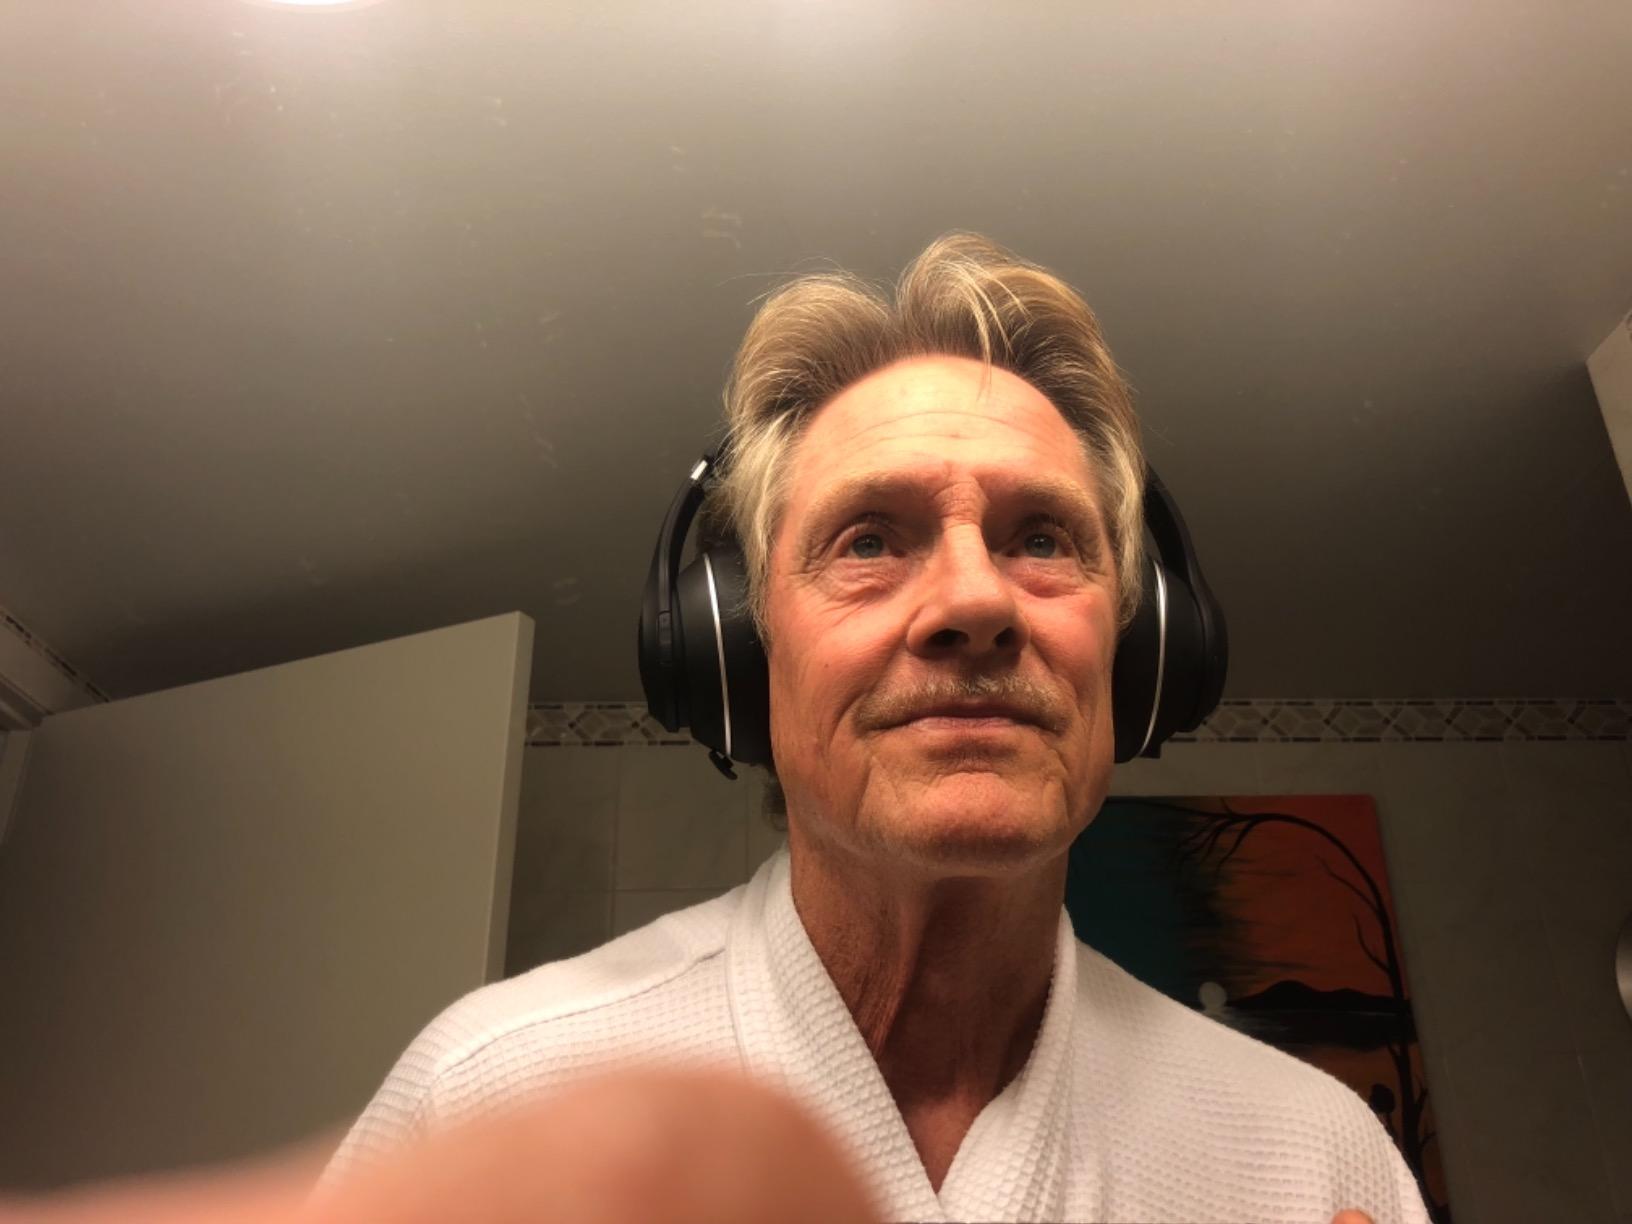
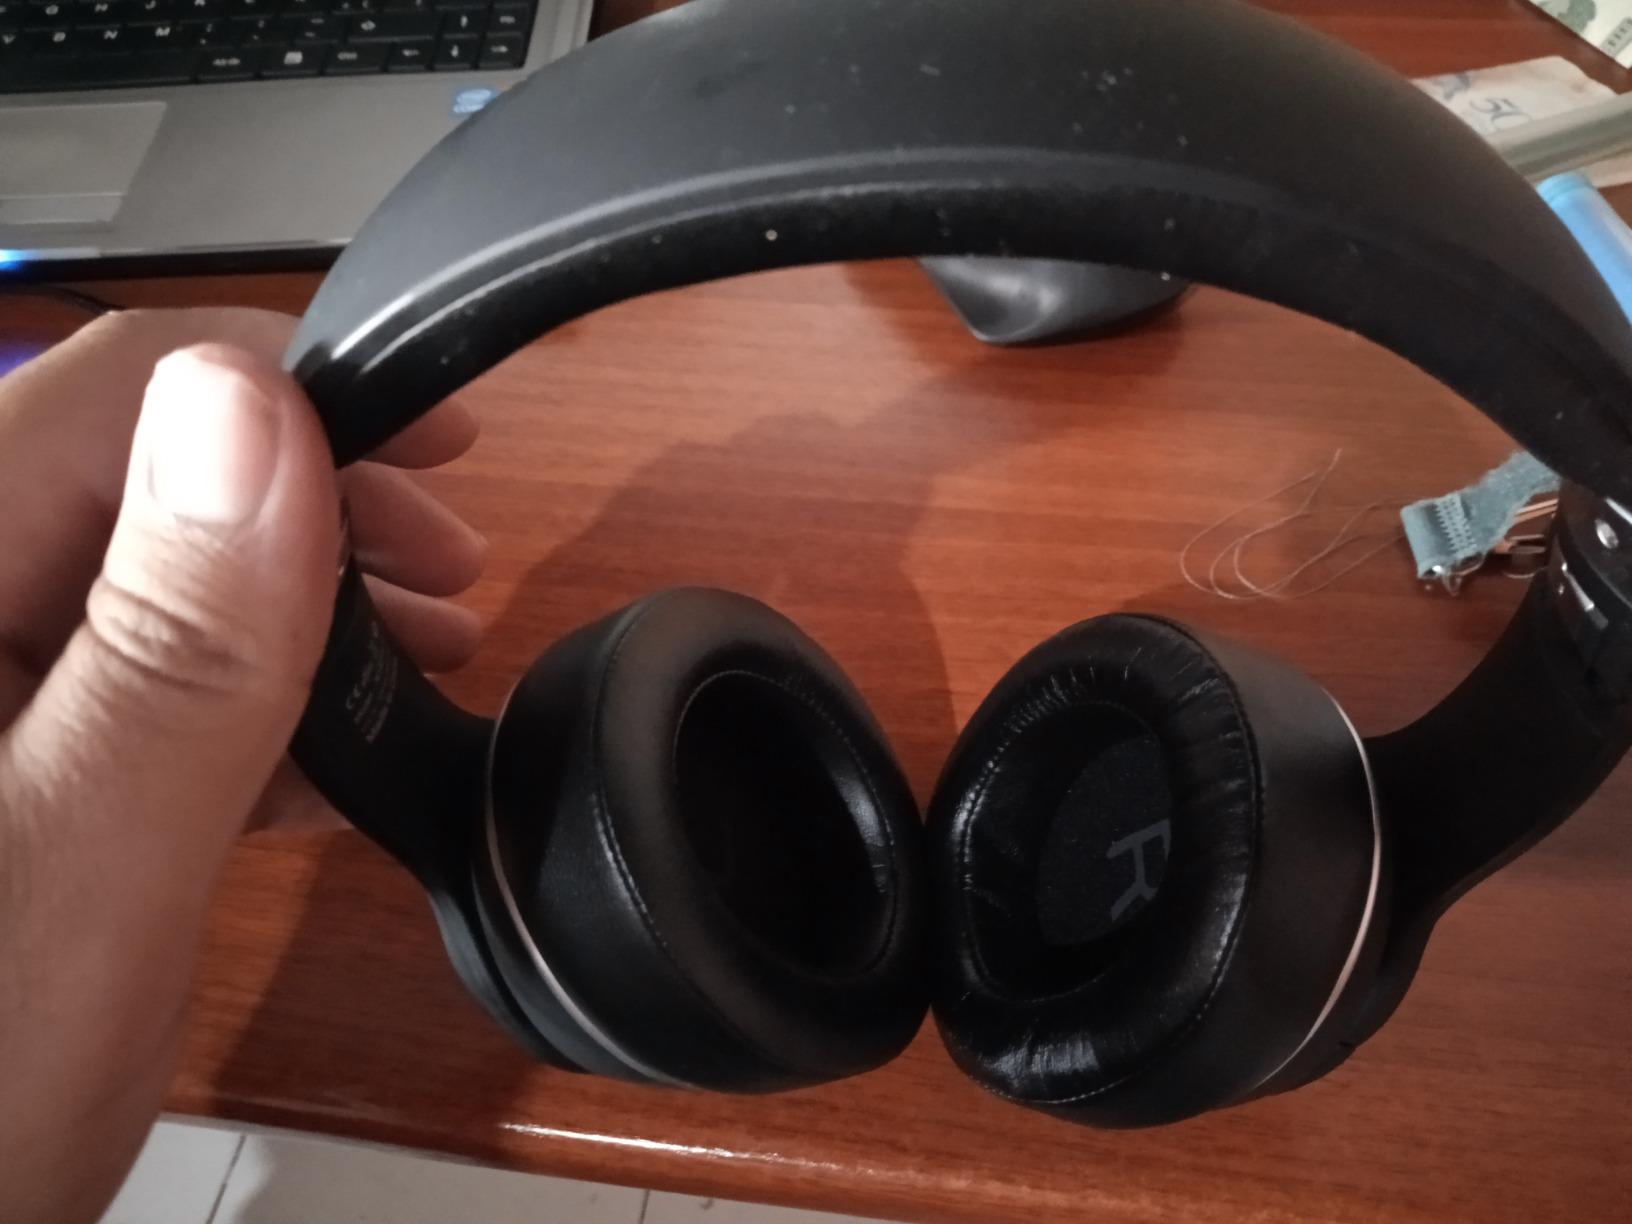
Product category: headphones
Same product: yes